Hotel Ambos Mundos (Havana)

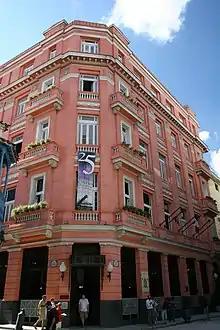
The Ambos Mundos Hotel viewed from the corner of "Calle Obispo" and "Mercaderes"

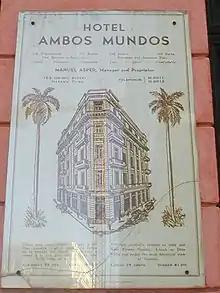
Close up of the hotel front address plate, which may also be seen at just above head-level from the street, in the photograph above

From colonial times the zone of Old Havana in which the building is now sited was populated by a diverse collection of family houses. At the beginning of the 20th century, the Spanish retailer Antolín Blanco Arias bought a family house on the site, from his office colleague Manuel Llerandi y Tomé. The new owner demolished the very old house to construct the hotel, the work being in charge of the architect Luis Wise Hernandez.